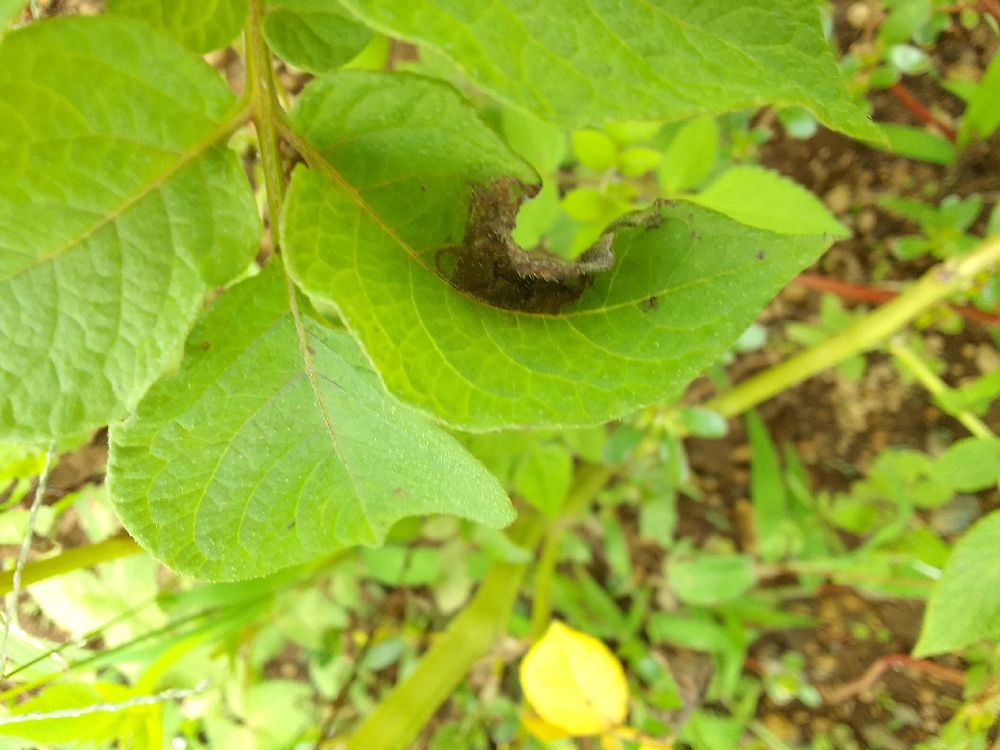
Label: Late blight